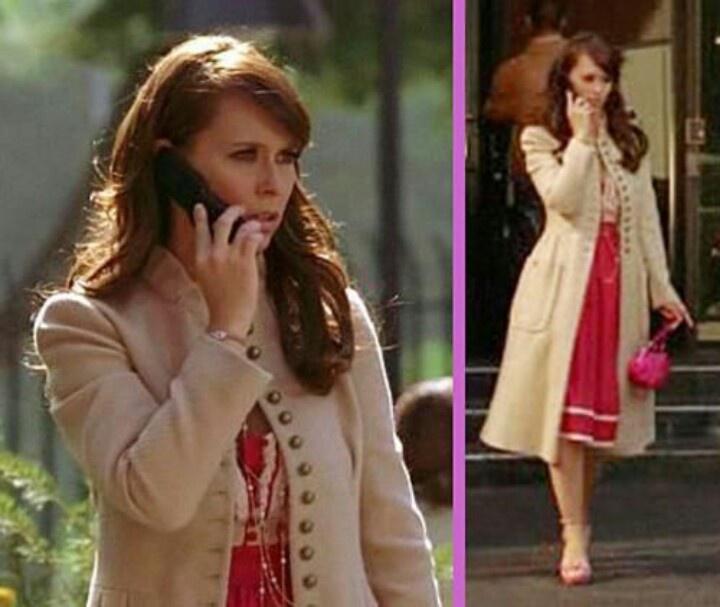
tv drama ; i want this outfit ! gorgeous long red dress under beautiful long trench with full buttons
Relation: Story